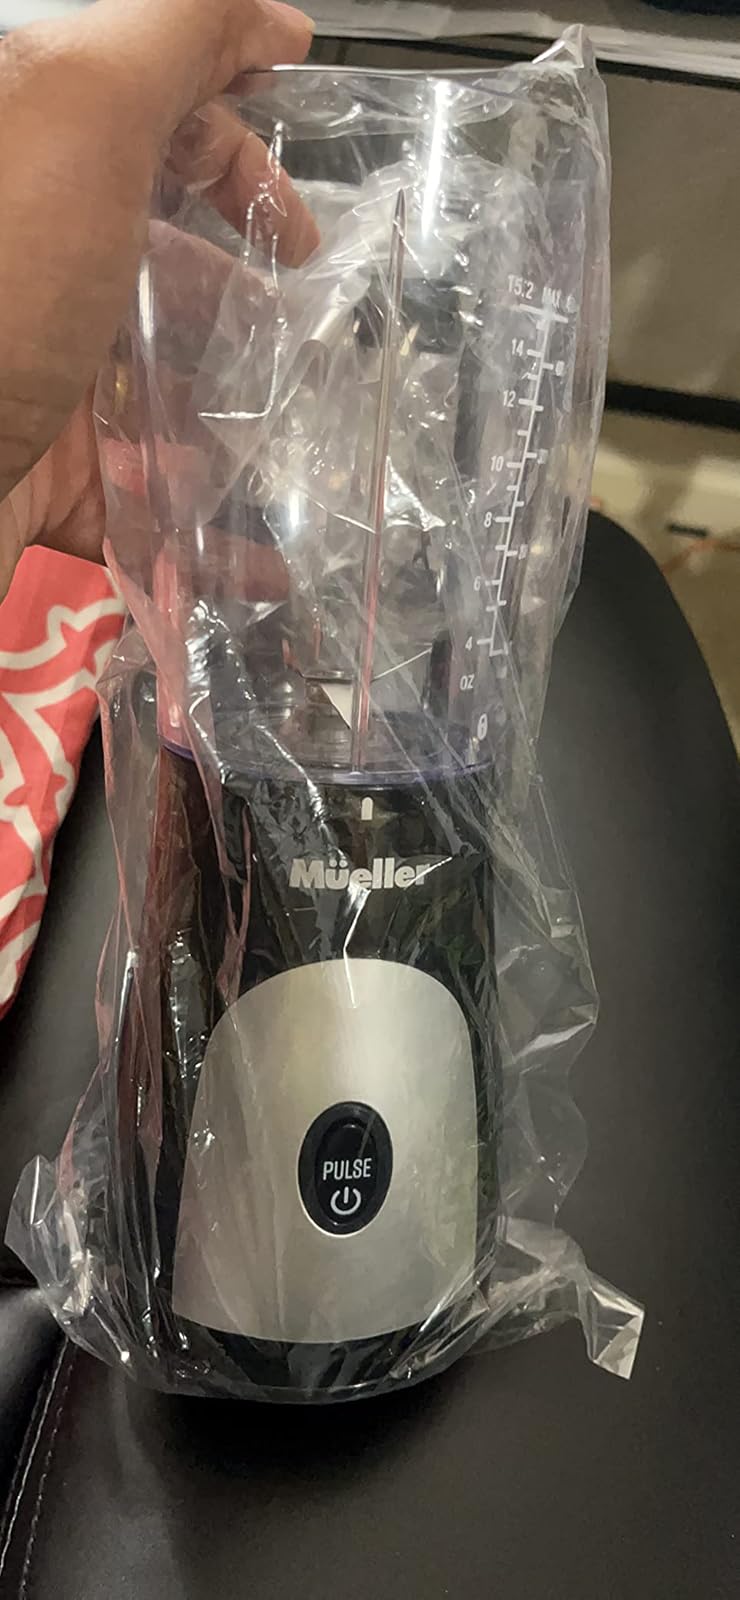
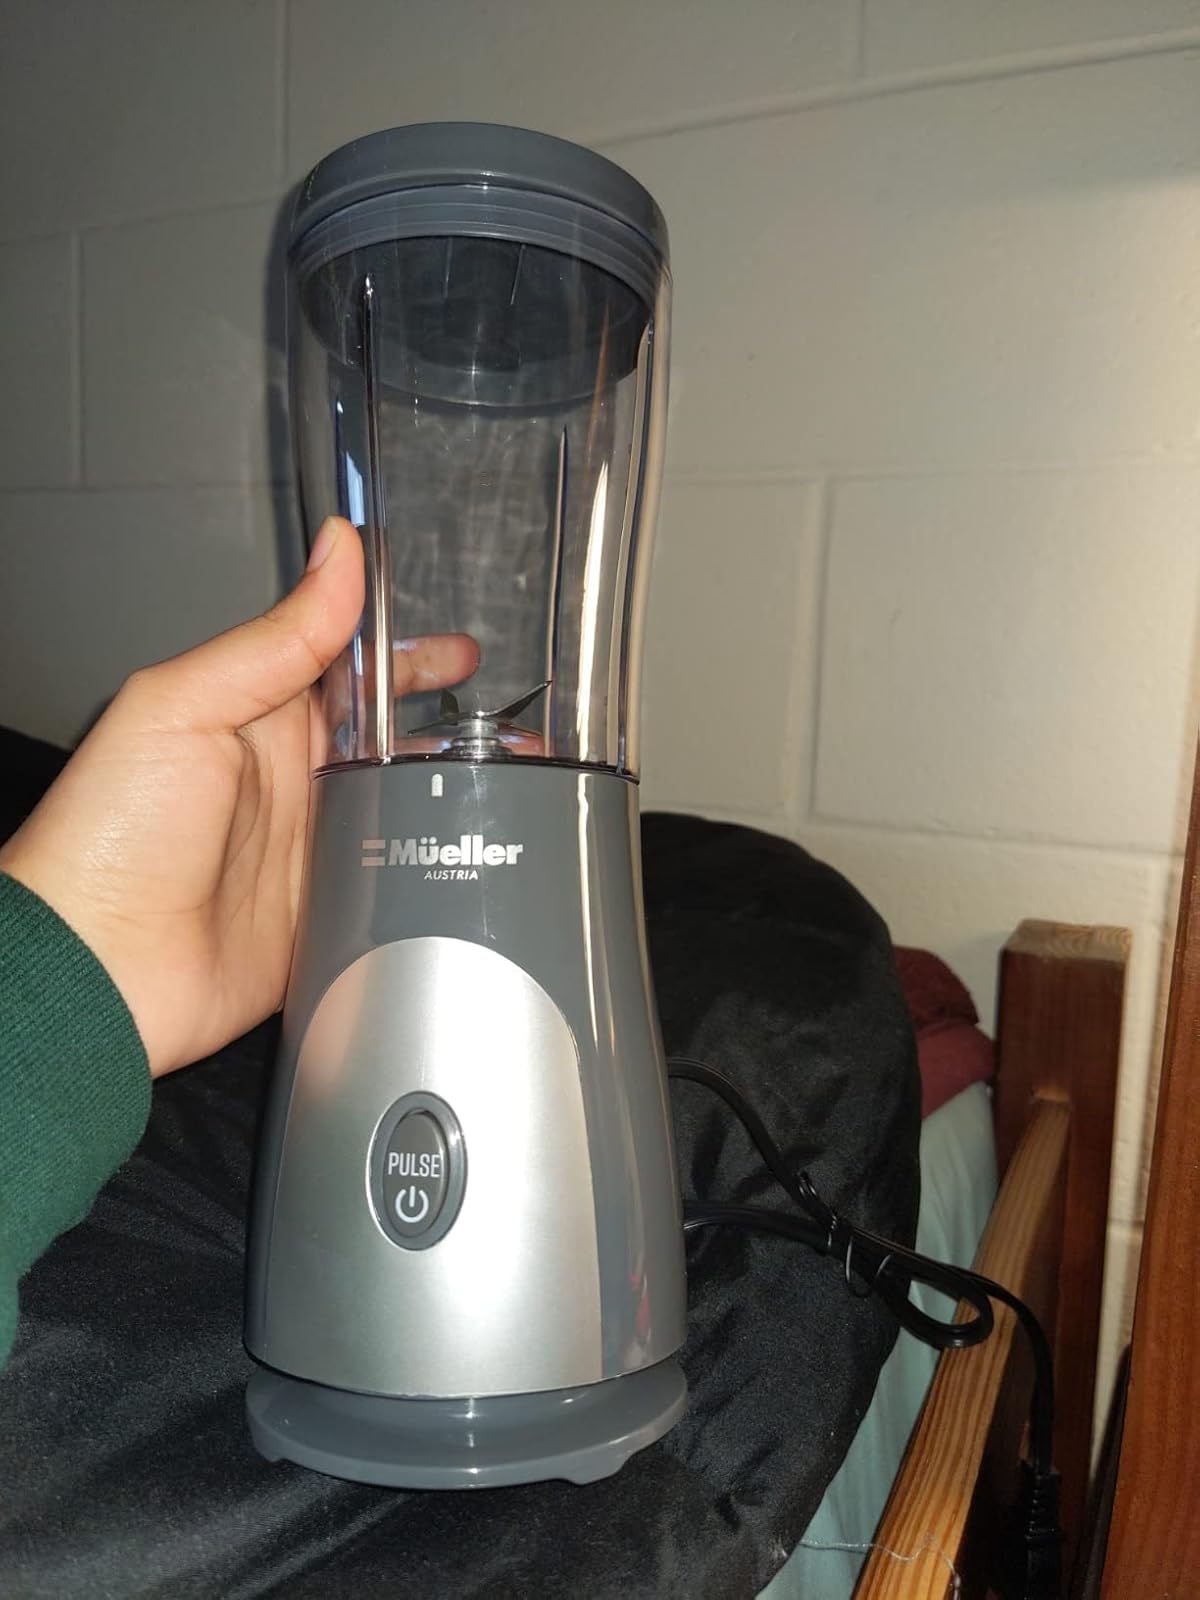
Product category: items_blender
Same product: yes